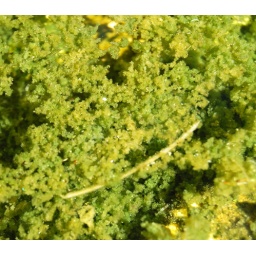
scum in the bird bath